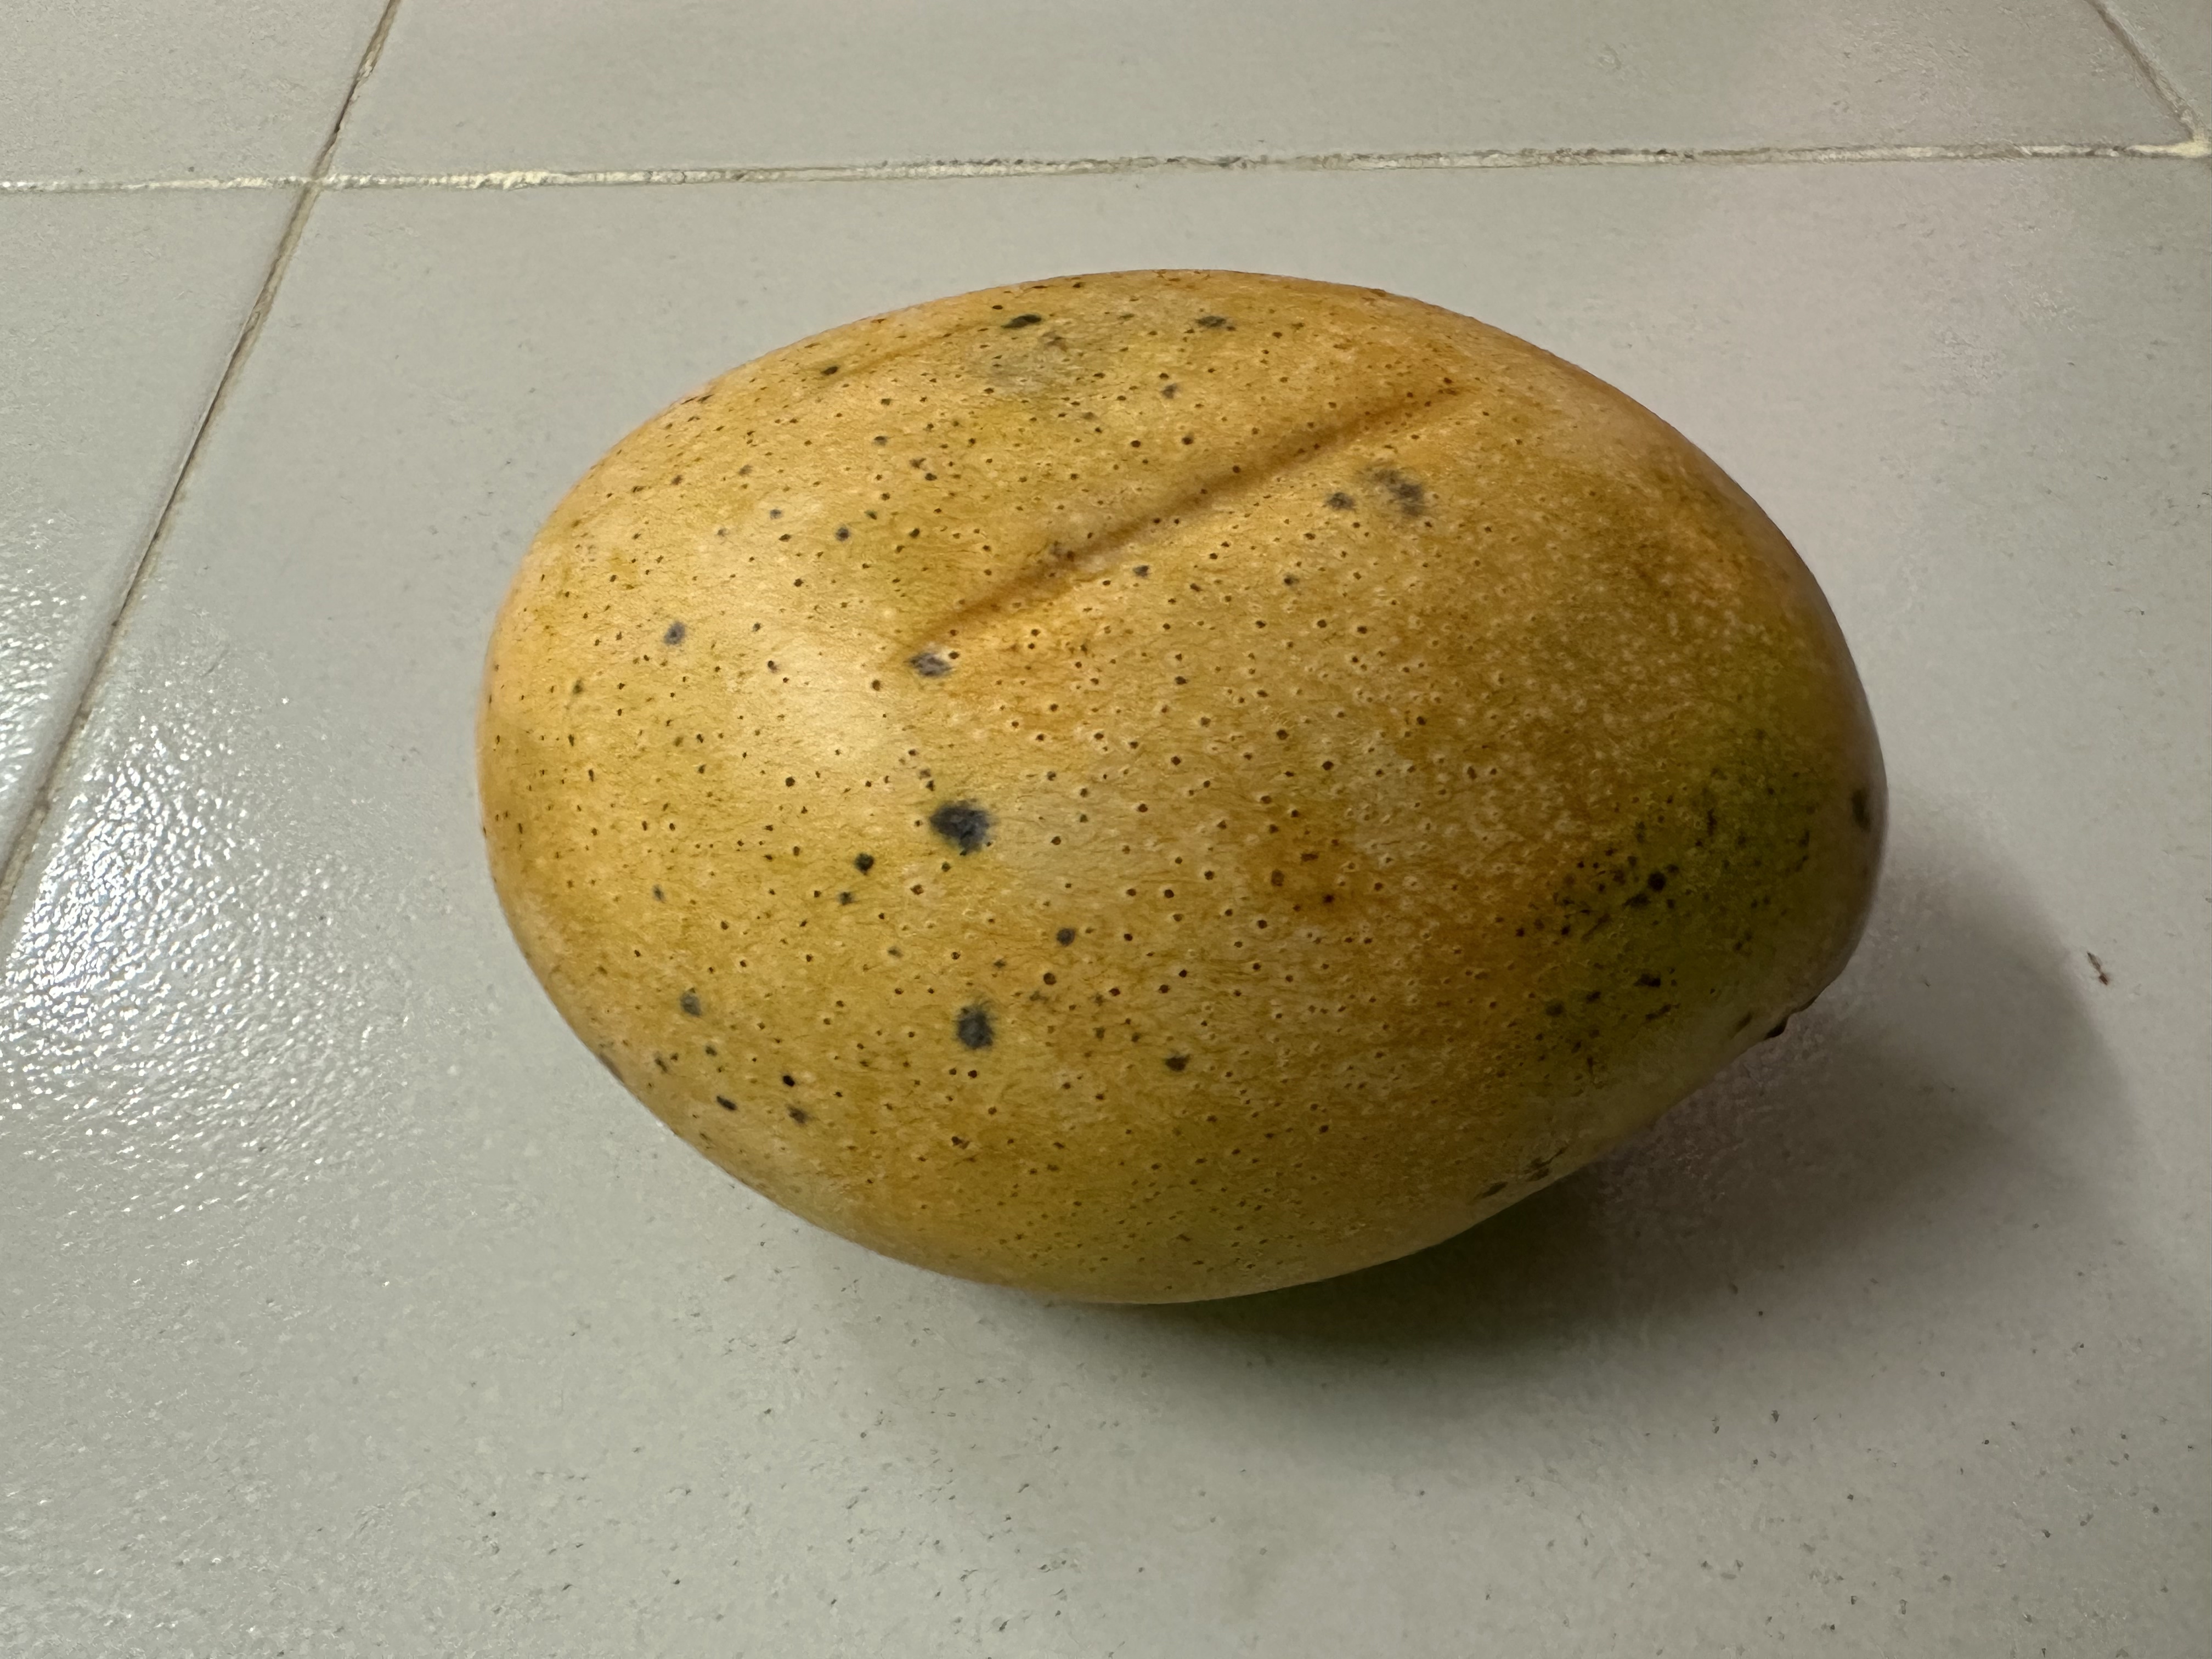
Mango variety: Mollika